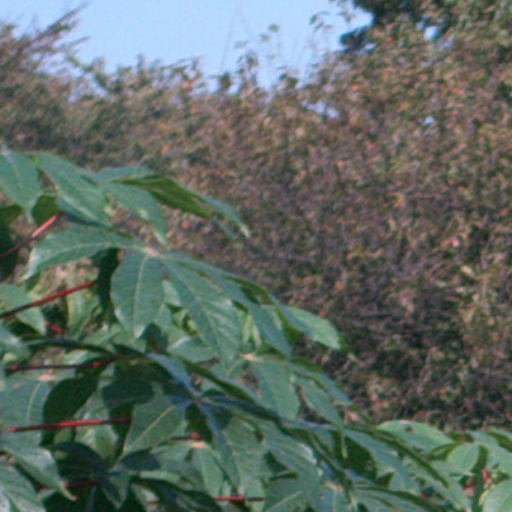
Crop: cassava